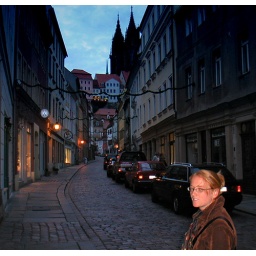
The town on the river flat, with the Schloss Albrechtsburg and its cathedral towering above on the hill top.